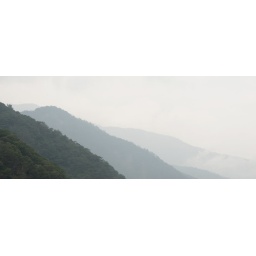
Rolling hills in black and white